Wave setup

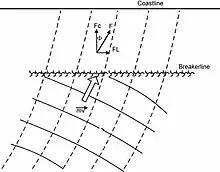
Transfer of momentum into a force parallel and perpendicular to the coast

As a progressive wave approaches shore and the water depth decreases, the wave height increases due to wave shoaling. As a result, there is additional wave-induced flux of horizontal momentum. The horizontal momentum equations of the mean flow requires this additional wave-induced flux to be balanced: this causes a decrease in the mean water level before the waves break, called a "setdown".